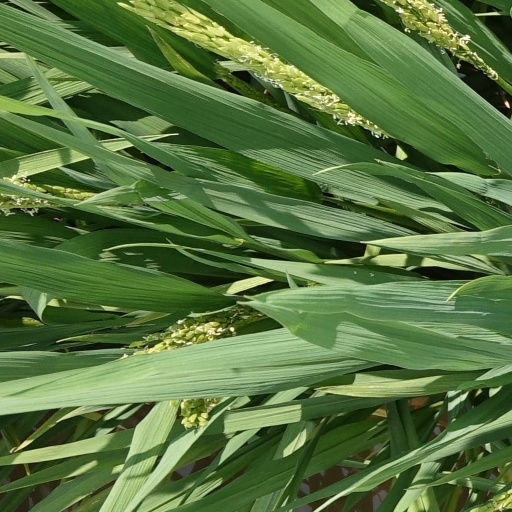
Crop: rice